Knights of Pythias Building (Fort Worth, Texas)

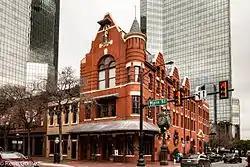
Knights of Pythias Building in 2016

The Knights of Pythias Building is an historic three-story redbrick Knights of Pythias building located at 315 Main Street in Fort Worth, Texas. Also known as the Knights of Pythias Castle Hall, it was built in 1901 on the site of an 1881 structure, the first Pythian "Castle Hall" ever built, which had burned earlier the same year. The building housed the city's first offset printing press and coin-operated laundry. On , it was added to the National Register of Historic Places. The building is also a "Recorded Texas Historic Landmark (RTHL)". In 1981, it was restored and is now part of the Sundance Square area of downtown Fort Worth. The lead tenant in the building today is Haltom's Jewelers.